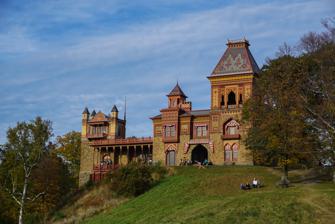
Building: Olana State Historic Site
Country: United States of America
Year built: 1872
Museum and landscape in Greenport, New York United States historic place Olana U.S. National Register of Historic Places U.S. National Historic Landmark New York State Register of Historic Places The Olana mansion Show map of New York Show map of the United States Interactive map showing the location of Olana Location Greenport, Columbia County, New York Nearest city Hudson Coordinates 42°13′04″N 73°49′46″W / 42.21778°N 73.82944°W / 42.21778; -73.82944 Area 250.2 acres (101.3 ha) Built 1870–72 Architect Frederic Edwin Church , Calvert Vaux Architectural style Exotic Revival NRHP reference No. 66000509 NYSRHP No. 02111.000001 Significant dates Added to NRHP October 15, 1966 Designated NHL June 22, 1965 Designated NYSRHP June 23, 1980 Olana State Historic Site is a historic house museum and landscape in Greenport, New York , near the city of Hudson . The estate was home to Frederic Edwin Church (1826–1900), one of the major figures in the Hudson River School of landscape painting . The centerpiece of Olana is an eclectic villa which overlooks parkland and a working farm designed by the artist. The residence has a wide view of the Hudson River Valley , the Catskill Mountains and the Taconic Range . Church and his wife Isabel (1836–1899) named their estate after a fortress-treasure house in ancient Greater Persia (modern-day Armenia), which also overlooked a river valley. Olana is one of the few intact artists' home-, studio- and estate-complexes in the United States; it was designated a National Historic Landmark in 1965. The house is also a prime example of Orientalist architecture. It is owned and operated by the New York State Office of Parks, Recreation and Historic Preservation , and is also supported by The Olana Partnership, a non-profit 501(c)(3) organization. The main building is an architectural masterpiece designed by Frederic Church in consultation with the architect Calvert Vaux . The stone, brick, and polychrome-stenciled villa is a mixture of Victorian , Persian and Moorish styles. The interior remains much as it was during Church's lifetime, exotically furnished and decorated with objects from his global travels, and with some 40 paintings by Church and his friends. The house is intricately stenciled inside and out; Church designed the stencils based on his travels in the Middle East . The house contains Church's last studio, built as an addition from 1888 to 1890. History In 1845, Frederic Church first sketched on the property that was to become Olana. He was then a student of Thomas Cole , now considered a founding figure of the Hudson River School of painters. On March 31, 1860, a few months before his marriage to Isabel Carnes, Church returned to purchase a 126-acre (51 ha) hardscrabble farm on a south-facing slope of a hill in Columbia County, near the thriving towns of Hudson and Catskill, New York . The first element he added to the property was a small country cottage, believed to have been designed by Richard Morris Hunt . In addition, Church laid out gardens and orchards, dredged a marsh to create a 10-acre (4.0 ha) lake, planted trees, and built a studio . Frederic and Isabel Church called their house "Cosy Cottage" and their property "the Farm". Two children were born to the Churches, a son in 1862 and a daughter in 1865. The family's bucolic life at Olana was forever changed in March 1865, with the deaths of the children from diphtheria . Grieving from this, the greatest emotional blow of their lives, the parents traveled with sympathetic friends to Jamaica for four months, then to a retreat in Vermont. Late in 1865, the couple returned to Cosy Cottage to start anew. Frederic Joseph Church was born in autumn 1866, the first of three sons and a daughter that were raised to adulthood at Olana. House exterior, 1969 Court Hall, 1969 In 1867 Church acquired a parcel of mature woods at the top of his hill, and began planning a large house for the site. After an 18-month trip to Europe and the Middle East, Church hired architect Calvert Vaux and worked with him on the design of the mansion, which was constructed between 1870 and 1872. The Churches hosted notable figures from the literary, religious, artistic and business worlds: writer Charles Dudley Warner and his pianist wife Susan, author and artist Susan Hale , sculptor Erastus Dow Palmer and his wife Mary Jane, industrialist William H. Osborn and his wife Virginia, and humorist Mark Twain . For Christmas in 1879, Isabel Church gave her husband several books on the geography of the ancient Middle East, and shortly thereafter the couple began calling their property "Olana". Church continuously improved the property, plotting scenic carriage roads and adding a studio wing to the house over the period 1888–1891. Although the Churches often wintered in warmer climates, and spent time in New York City , Olana was their main residence. After Isabel Church's death in 1899 and Frederic Church's death in 1900, the property was inherited by their son Louis Church, who married Sarah Baker Good (known as Sally), daughter of Pennsylvania Industrialist George S. Good in 1901. Louis and Sally Church maintained the property largely as it had been left to them, adding additional acreage for farming. Upon Sally Church's death in 1964, a nephew inherited the estate and intended to sell it to developers at a public auction. After a two-year anti-development campaign led by scholar David C. Huntington (1922–1990), which culminated in a cover story on Olana in Life magazine , New York State purchased the property in 1966 and it was opened to the public. Landscape Part of Olana's landscape and viewshed Grounds and view of the Catskill range Over the last forty years of his life, Frederic Church created a 250-acre (1.0 km 2 ) designed landscape at Olana. In an 1884 letter, Church wrote of his work on the grounds at Olana, "I can make more and better landscapes in this way than by tampering with canvas and paint in the studio." Today Olana is known as one of the most important surviving Picturesque landscapes in the United States. Produced during the same period with the same aesthetic and ideological motivations, the landscape at Olana has been compared to Central Park, designed by Frederick Law Olmsted and Calvert Vaux. Church began the physical landscape design at Olana by searching three years for the ideal property. He had walked and sketched throughout much of New England and elsewhere by that time, but his formative two years studying with Thomas Cole in nearby Catskill, New York, brought him back to the Hudson Valley. The Church estate covers a series of small knolls rising up to the Sienghenbergh – Dutch for "Long Hill" – where the main house is sited. From various points around the property, one has views of the Hudson River, the Catskill, Taconic and Berkshire Mountain ranges, as well as New York, Connecticut, Massachusetts and Vermont. In 1860, Frederic Church made his initial acquisition of a 126-acre (50.99 ha) farm, which he developed into a ferme ornée, an ornamental farm.[6] Around Cosy Cottage, a profitable 15.5 acres (6.3 hectares) orchard and 4.3 acres (1.7 hectares) of vegetable and fruit gardens were created in addition to pastures and crop land, each with a distinct visual character. The family always called their place "the farm," but when he bought the land, Church took about half out of active agricultural production to create a landscaped park. In this park, Church planted thousands of native trees (many transplanted from elsewhere on site); created a 10-acre (40,000 m 2 ) lake from a swamp; built a freestanding studio, summer house, and rustic benches and railings; and designed five miles (8.0 km) of carriage drives paved in crushed red shale mined on site. Church strategically acquired additional adjacent parcels until his property encompassed 250.2 acres (101.3 hectares) and the top of the hill where the main house at Olana now stands. To conceal, reveal and frame vistas of his own property and the wider Hudson Valley, Church combined natural landforms with the careful layout of carriage drives and extensive plantings of trees and shrubs. Frederick Law Olmsted thought of such landscapes as "pictures" through which people might wander. In addition to entertaining often, the Churches opened the Olana grounds to the public. From the popular carriage drives, visitors experienced the artist's landscape vignettes almost as cinema, in a sequence choreographed by Church. The ultimate aspect of Church's designed landscape is the view from the main house. There, the ground drops away sharply, the Hudson widens to two miles (3.2 km) across, and the Catskills rise up steeply. Like Church's painted views of Niagara Falls, Canadian icebergs, and South American volcanoes this scene captures the majesty of nature. For the artist and his contemporaries, this vista also captured the essence of their new nation with references to pioneering history, present economic strength, and the distinguished literary and artistic legacies of the region's Knickerbocker Group and Hudson River School. Main residence The south facade of the main house The stone, brick, and polychrome-stenciled villa at Olana is an unusual mixture of Victorian structural elements and Middle-Eastern decorative motifs from different times and places. Moorish elements mix with contrasting Italianate themes. Frederic and Isabel Church were impressed by the architecture they had seen on their travels in Beirut, Jerusalem and Damascus in 1868. Upon their return to their farm, they abandoned preliminary plans from Richard Morris Hunt delineating a manor house in the French style. Instead, Church worked closely with architect Calvert Vaux to realize a more personal vision. Church was responsible for the overall design and much of the detail, with Vaux's involvement essentially that of consultant. Church wrote to a friend, "I am building a house and am principally my own Architect. I give directions all day and draw plans and working drawings all night." The result was a villa with asymmetrical massing of towers and block masonry punctuated by fanciful windows and porches. The irregular silhouette of the exterior contrasted with the more regular rhythm of rooms arranged around a central hall. On the exterior, Middle Eastern motifs were carried out in colored brick, slate, ceramic tile and especially stenciling. The cornices of the separate sections of the structure were each ornamented with multi-colored and gilt stenciling, the patterns designed by Church himself. The stenciling continued in the principle rooms of the first floor. Together, the various motifs and themes create a unique artistic unity, one that is difficult to categorize. It has been called variously Persian-Moorish-Eclectic, and Italianate-Eastern-Picturesque. Poet John Ashbery described the results: "The ensemble is breathtaking, and despite the proliferation of architectural elements and polychrome tile decoration, it is not busy but solemn and wildly fanciful, like Church's painting." Church designed or commissioned many other devices, such as amber glass windows overlaid by cut-paper patterns and carved teak woodwork by Lockwood de Forest's workshops in Ahmadabad, India. With no architectural adviser, Church designed and built the studio wing at the west end of the house, which included guest rooms and a glassed-in observation room in the tower. Describing his house to a newspaper reporter, Church characterized it as "Persian, adapted to the Occident". The furnishings Frederic and Isabel acquired over the course of their lives remain in the house.   There are paintings by Frederic Church as well as artwork by his mentor Thomas Cole and friends Martin Johnson Heade and Erastus Dow Palmer. The dining room houses a collection of Old Master paintings. The eclectic assortment of furniture and decorative arts includes carpets, metalwork, ceramics and costumes from the Middle East, folk art and fine art from Mexico, and high-style American and Oriental furniture. The main residence at Olana has been described as a prime example of the Aesthetic Movement in America. Exterior views Tower at the south corner of the house Detail of the southwest facade Studio addition at the northeast Closeup of the piazza and studio tower Interior views Court Hall Dining Room A first-floor interior Fireplace in the studio A first-floor interior A first-floor interior Porch Main staircase A second-floor bedroom Artworks created Winter Twilight from Olana , by Frederic Church, c. 1871 Frederic Church executed some of his most famous works at Olana, in a studio that stood on the hill above the Cosy Cottage. Throughout his life but especially in the 1850s, Church traveled throughout North and South America, making oil and pencil sketches that served as notes for the artwork to come. Although Church's major artworks appear to be transcriptions of the landscape, they are, as Church called them, "compositions"—composed from his sketches and his own artistic intentions. In the 1860s and 1870s this process occurred at Olana, and also at Church's Tenth Street Studio Building in New York City. Typically, Church did the bulk of his work in the studio at Olana, then finished the painting in New York. Church also made vibrant sketches of the Olana landscape; he framed a few and hung them in the main residence. In the studio at Olana he made hundreds of pencil and oil technical drawings for stencils, mantels, banisters, and other architectural elements of the main house. With the onset of rheumatism in the 1870s, Church's painting became severely curtailed. Increasingly, he turned his attention to Olana itself, improving the landscape, buying artwork for the house, and building the studio wing. Olana was one of several grand artist's homes in the Hudson River valley, comparable to Albert Bierstadt 's Malkasten in Irvington (destroyed by fire in 1882) and Jasper Francis Cropsey 's Ever Rest , in Hastings-on-Hudson . Viewshed Parts of Olana's viewshed The Olana Viewshed comprises panoramic views that begin in the Hudson River Valley and extend toward Massachusetts, Vermont, and Connecticut. To the west, the ridge of Sieghenburgh drops off abruptly, offering a view of the Hudson River through a series of native trees planted by Frederic Church in the nineteenth century. West of the Hudson River the eastern range of the Catskill Mountains can be viewed. To the southwest and south the terrain descends to Quarry Hill directing the eye three miles away toward Inbocht Bay. To the southeast and east Blue Hill rises in the distance. In 1876 a New York journalist reported "There are no finer views in the world than he can command from his windows." Church spent over thirty years meticulously designing the landscape—including the excavation of an artificial lake in 1873 to mirror the Hudson and add balance to the viewshed—meanwhile producing dozens of oil sketches of the view from Olana. The property on Long Hill was purchased by Church because of its grand views: "To his skeptical father (who was financing the purchase), Church argued that the lot was important in 'securing fine openings for the views.'" After Frederic Church's lifetime, the Olana Partnership has been pivotal in discouraging the production of two industrial projects that would have impeded the Olana Viewshed. In 1977, The Nuclear Regulatory Commission and the Power Authority of the State of New York held hearings on siting a nuclear power plant in Cementon , south of Catskill and in the Olana Viewshed. The proposed cooling tower would have reached 250 feet in diameter at its highest point discharging a heavy plume and obscuring views of the Catskill Mountains from several locations, including Olana. A painting of the south view of Olana by Frederic Church was used in the hearings as evidence to support the cultural and historical significance of the Olana Viewshed. In 1979 the Power Authority of the State of New York announced that it was abandoning plans for the proposed Cementon nuclear power plant. On September 14, 1998, St. Lawrence Cement announced plans for a 2.2 million ton coal-fired cement plant in Hudson and Greenport, New York, near the banks of the Hudson River. In 2001, Riverkeeper and a broad environmental coalition, including Olana, petitioned for consulting party status in a New York State Department of Environmental Conservation permit hearing for the proposed project. On April 24, 2005, after severe protest from the Hudson Valley community and environmentalists, St. Lawrence Cement abandoned the Greenport project. Since 1992 Scenic Hudson and its conservation partners have contributed to the protection of more than 2,400 acres in the Olana Viewshed. In 2015, a conservation easement protected views from Letterbox Farm Collective, a farm nearby. Restoration and management Olana is managed by the New York State Office of Parks, Recreation and Historic Preservation, with support from the Olana Partnership. Both work to restore Olana to its 1890s appearance. A large museum and archive, part of the original Church property, is open to the public and includes over 700 works by Church as well as thousands of works of art by other artists, including paintings by Martin Johnson Heade , Arthur Parton and John Thomas Peele and numerous works by Church's close friend, the sculptor Erastus Dow Palmer . The archive, open to scholars, contains letters, scrapbooks, bills, receipts and other ephemera. A visitor center is housed in the former carriage house, and an upstairs bedroom has been converted into the Evelyn and Maurice Sharp Gallery, which shows changing exhibitions of artwork drawn mainly from the archival collections. The site was closed during the 2006 season for extensive renovation. Stencils on the walls were stabilized and new carpeting was laid in the Court Hall. Curators and conservators performed rehabilitation work on furniture, upholstery and textiles. Fire safety and climate-control systems were improved. Commissioner Carol Ash said at the re-opening in May 2007, "The installation of new state-of-the-art equipment underscores the commitment of New York State to protect this remarkable historic landmark, and we look forward to once again showcasing the unique collections and extraordinary landscapes of one of our most important cultural resources." The former wagon house in the barn complex now houses educational programs. Future plans include a reconstruction of the wagon house and a stabilization of the main barn, to better fit their role as year-round centers for education. Olana has been cited as an innovative example of a public-private partnership. Olana advocates the preservation of its viewshed by encouraging donations of scenic easements on properties and by discouraging development of industrial projects, such as a proposed cement plant and a proposed power plant. Historiography Clouds over Olana , by Frederic Church, 1872 Olana has been the subject of scholarly study by a succession of students and experts on Church's life. David C. Huntington's cataloging and analysis in the mid-1960s is acknowledged as the first foundational work. Huntington is credited not only with saving the site from public auction but with bringing Church's reputation from obscurity to prominence in relation to the Hudson River School . Huntington theorized that the sketches and paintings that Church displayed at Olana, ones he either kept outright or reacquired, were key to understanding the painter's personal values. Huntington supposed that the name "Olana" was a corruption of an ancient language —an article to that effect had been published in the 1890s in the Boston Herald and believed for many decades. In 1966, Huntington re-established this story, writing that the Arabic word Al ' ana , meaning "our place on high", was possibly transliterated to Latin as "Olana". Art historian and Church scholar Gerald L. Carr found no confirmation that the Churches ever considered this meaning; instead, Carr believed the answer to be in a copy of Strabo 's Geographica in Olana's library, a multi-volume reference work given by Isabel Church to her husband on Christmas 1879. One volume of this classic Greek work describes a fortified treasure-house named Olana, or Olane , situated on a hillside near the Araxes River in Artaxata , a city in modern-day Armenia, close to the eastern border of Turkey and the northwestern arm of Iran. Carr assumed that the Churches began calling their residence "Olana" after reading Strabo. John Ashbery agreed, writing in 1997 that Strabo's Artaxata "was one of the supposed sites of the Garden of Eden ", and that the Churches must have felt kinship with both the idyllic and the protected qualities of ancient Olana. Visitation Olana is in the south part of Greenport, New York , in Columbia County , south of Hudson and east of Catskill. By car, the estate can be reached from New York State Route 9G , less than an hour's drive south of Albany . The nearest Amtrak train station is in Hudson . The grounds are open during the day throughout the year and the original carriage roads are accessible. Organized tours of the residence are generally available Tuesday through Sunday, and holiday Mondays, from April to October. From November to March, tours are conducted Friday through Sunday. Reservations for house tours are recommended. Photography is permitted anywhere on the grounds, including the interior of the house. The Hudson River Skywalk, a pedestrian walkway across the Rip Van Winkle Bridge opened in 2019, connects the site to the Thomas Cole National Historic Site in Catskill. In popular culture Olana was featured in Bob Vila 's A&E Network four-part production, Guide to Historic Homes of America. For the first episode, on the subject of historic homes in the Northeastern U.S., Vila and his crew traveled to five locations containing historic structures, including Olana. The Marc Cohn 1998 album Burning the Daze features a song titled "Olana," about Church and the building of the estate. See also Historic Artists' Homes and Studios References Notes